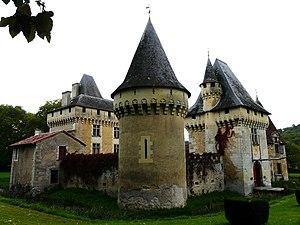
Château du Lieu-Dieu, Boulazac, Dordogne, France
Le château du Lieu-Dieu est un château français implanté sur la commune de Boulazac dans le département de la Dordogne, en région Nouvelle-Aquitaine.
Boulazac est une ancienne commune française située dans le département de la Dordogne.
Boulazac Isle Manoire est, au 1ᵉʳ janvier 2016, une commune nouvelle française située dans le département de la Dordogne en région Nouvelle-Aquitaine. Elle est issue du regroupement des trois communes d'Atur, de Boulazac et de Saint-Laurent-sur-Manoire.